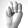
ASL letter: M